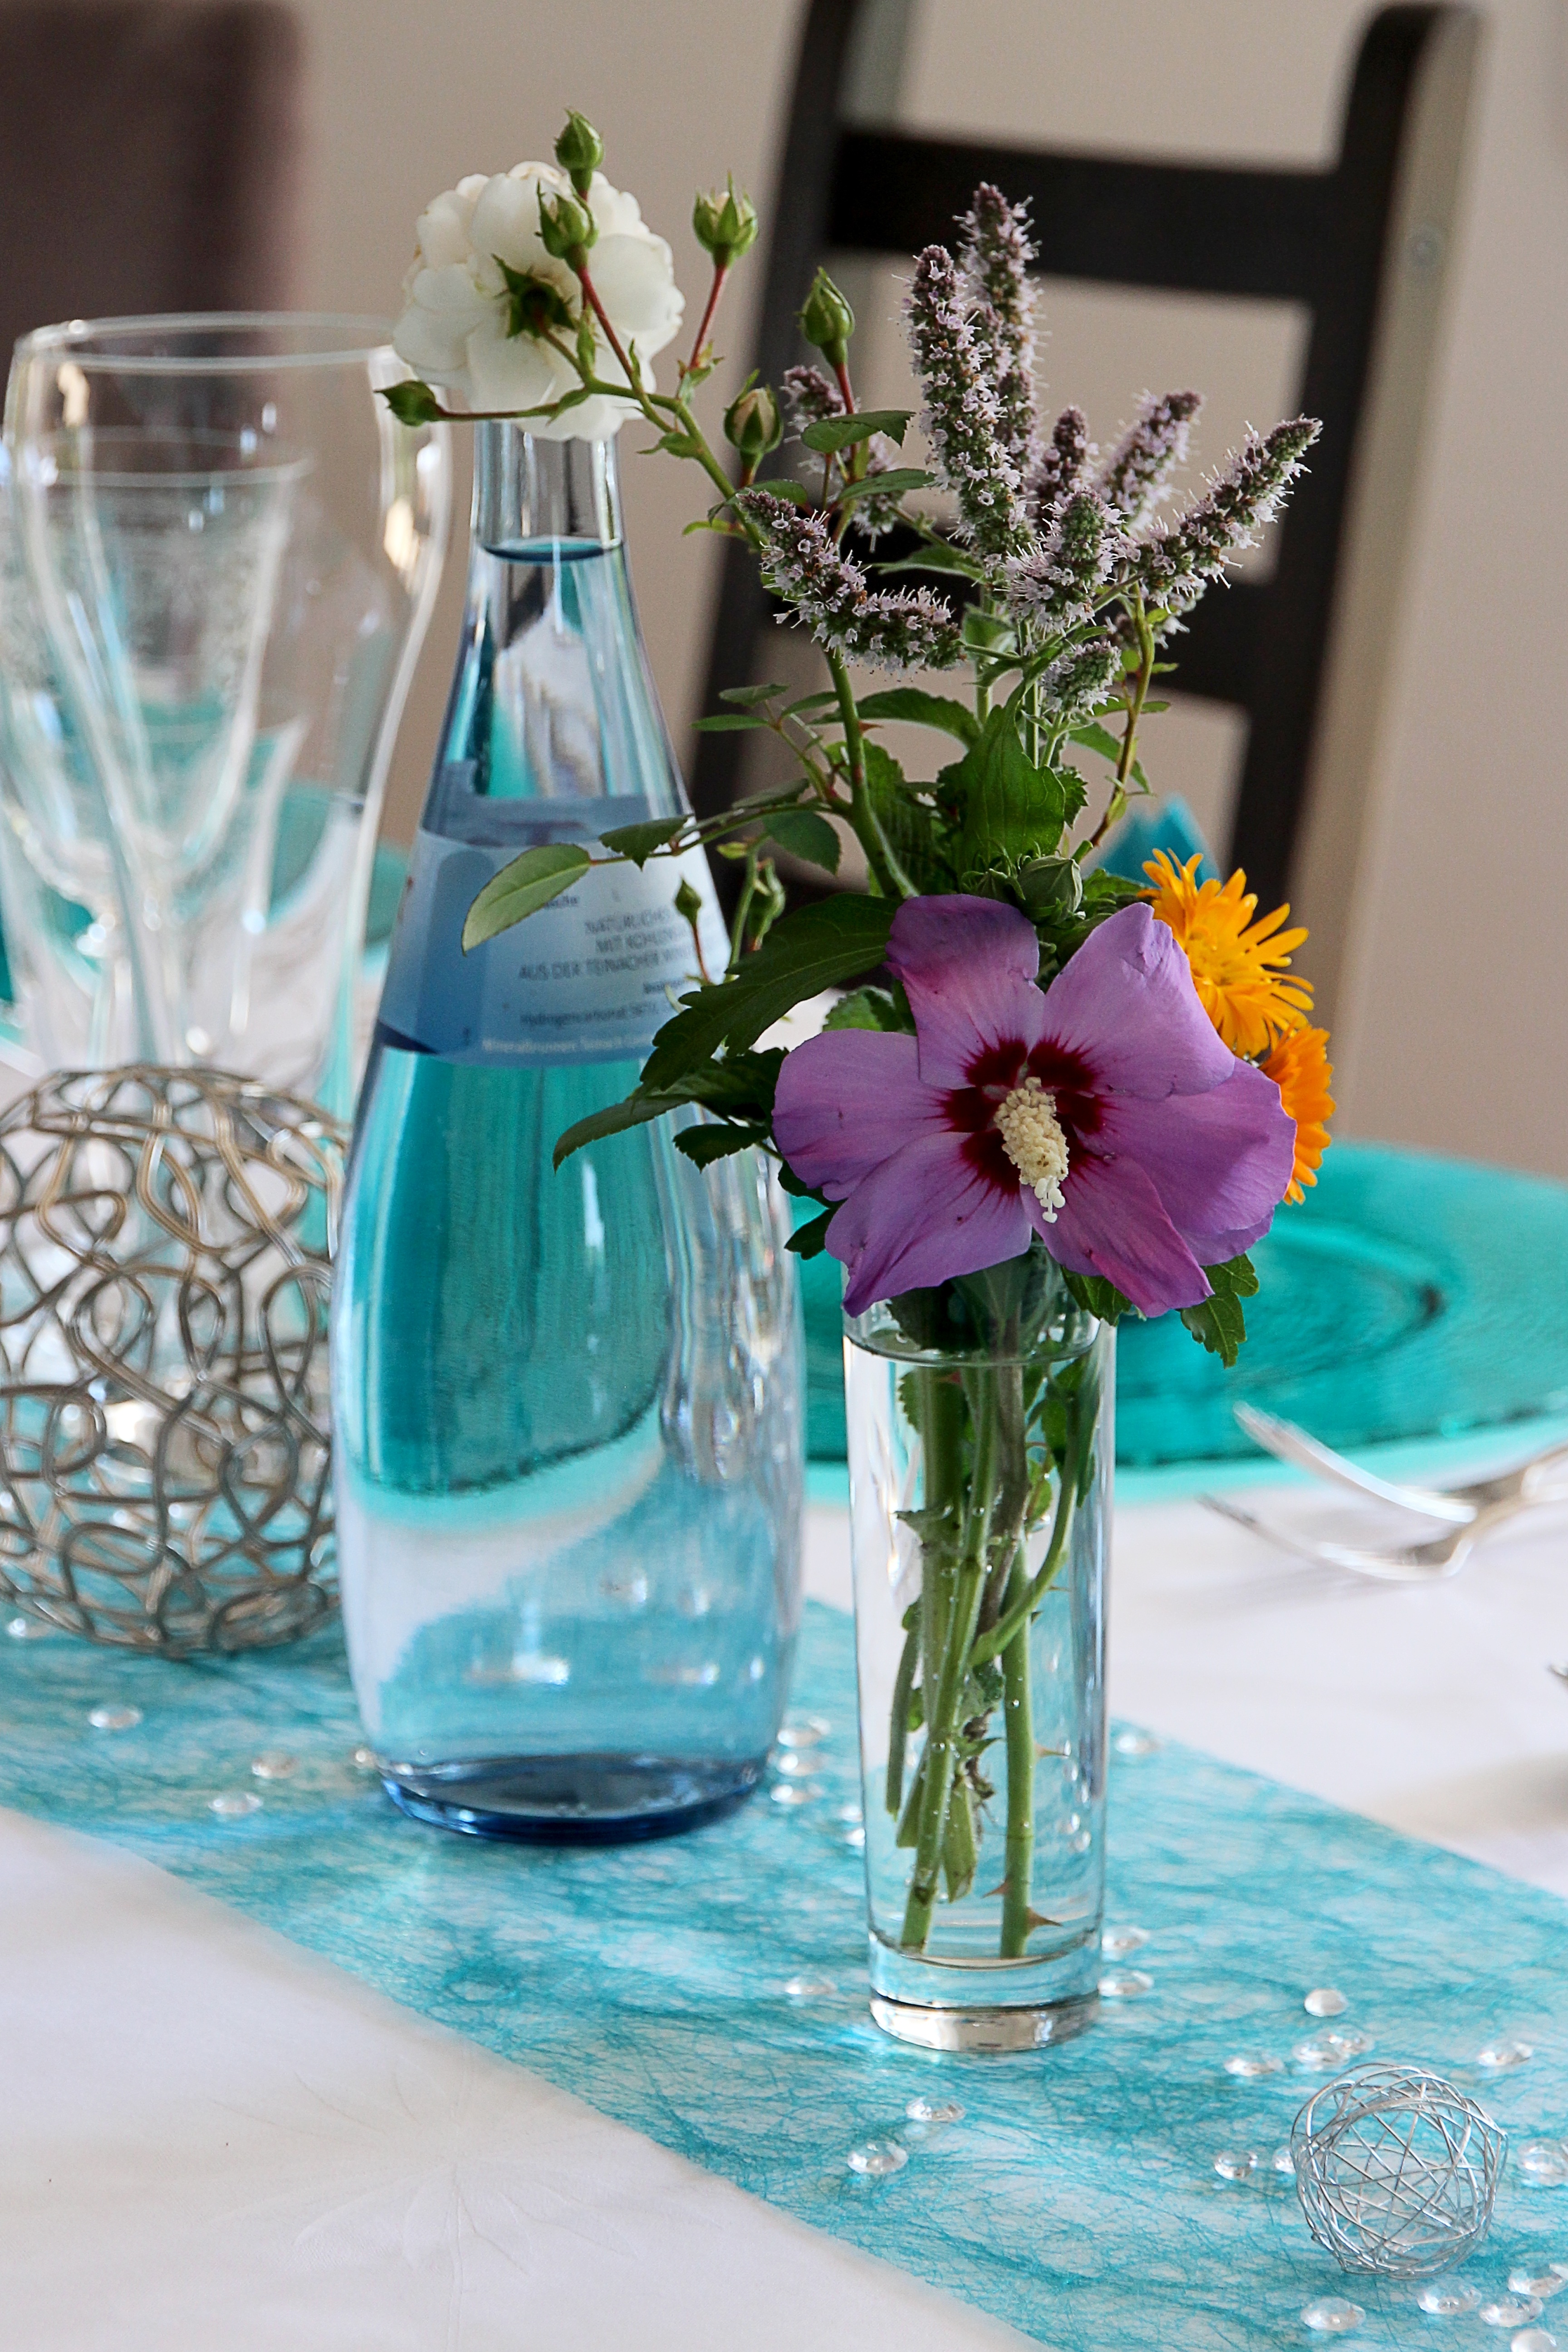
blossom, flower, bloom, glass, restaurant, floral, celebration, vase, decoration, spring, green, blue, still life, deco, mason jar, decorative, floristry, table decorations, flower bouquet, floral design, centrepiece, drinkware, flower arranging, holiday table